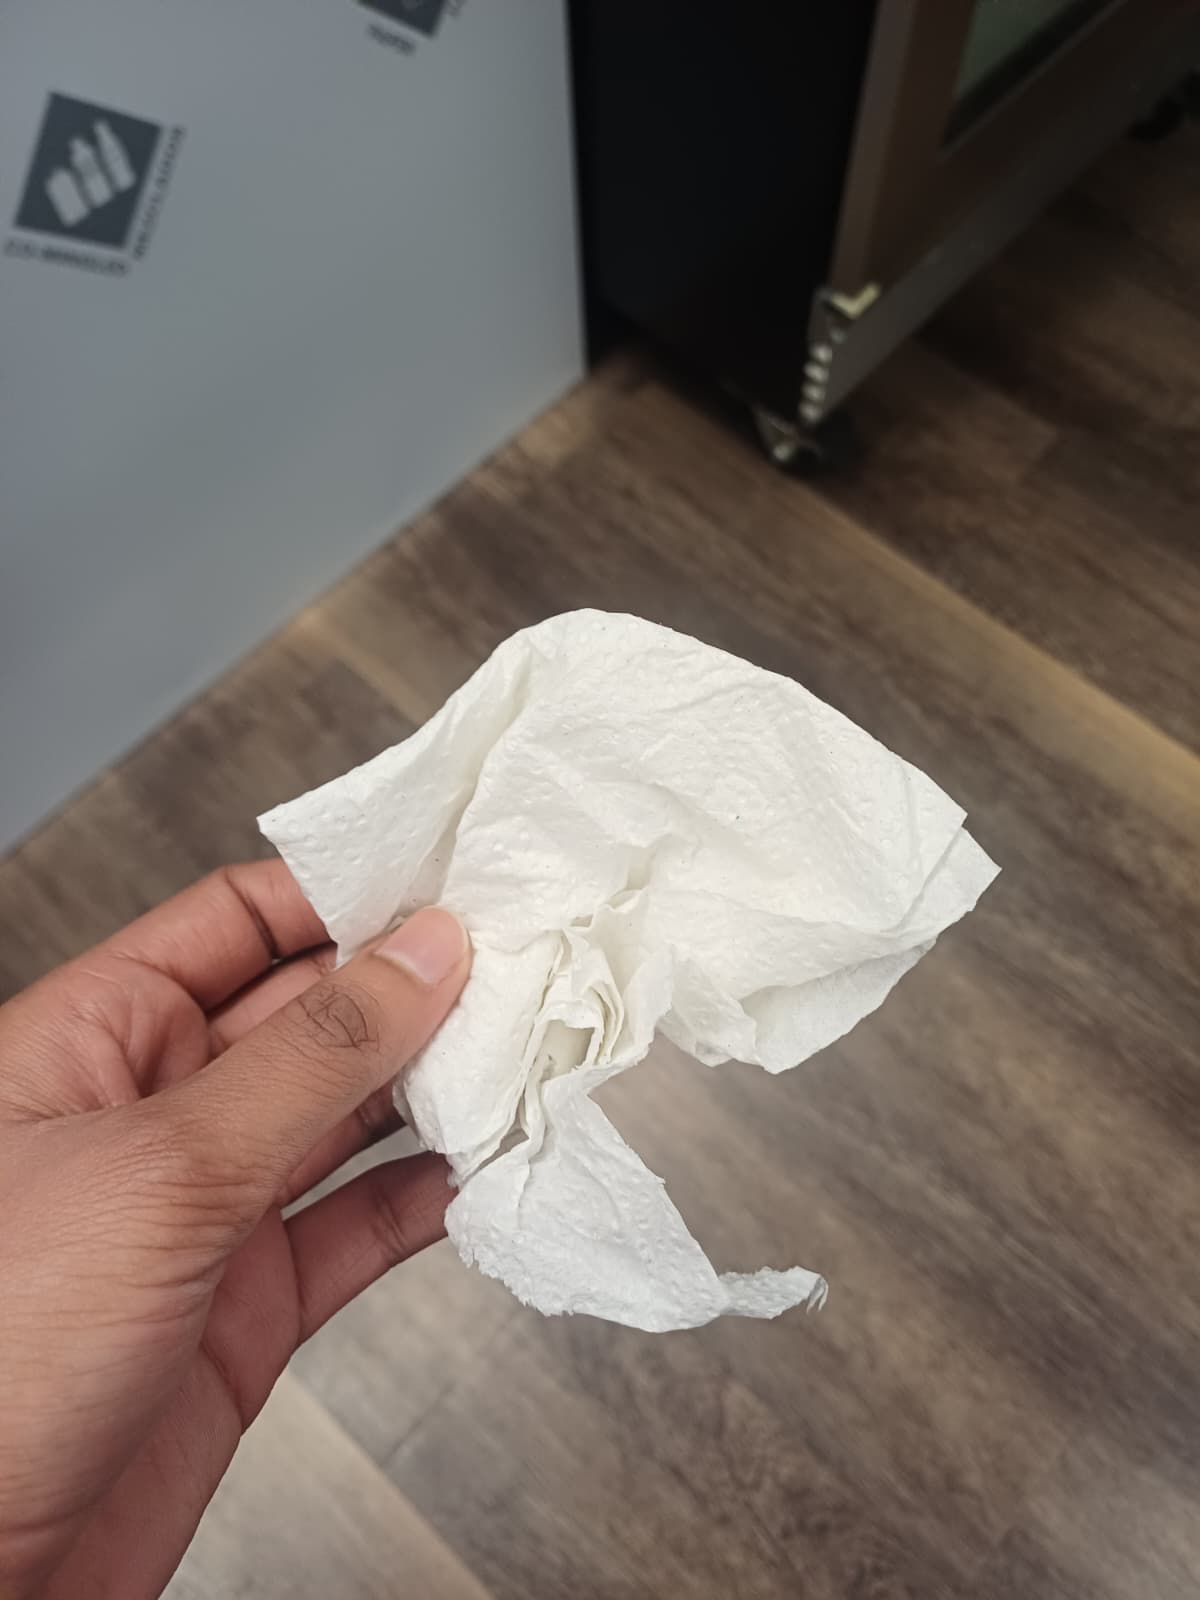
Label: tissues